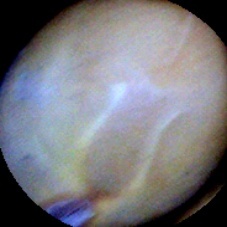
Label: Intact